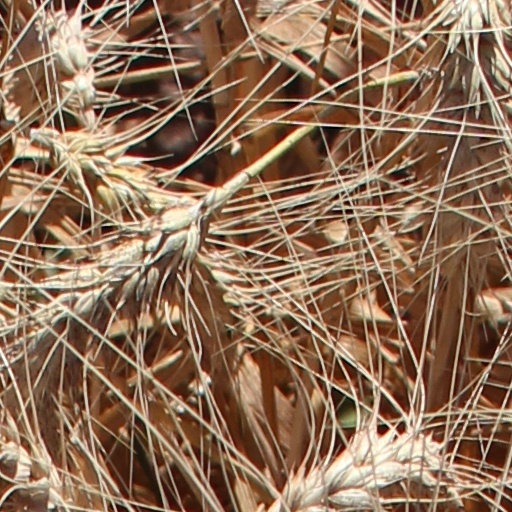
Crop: wheat